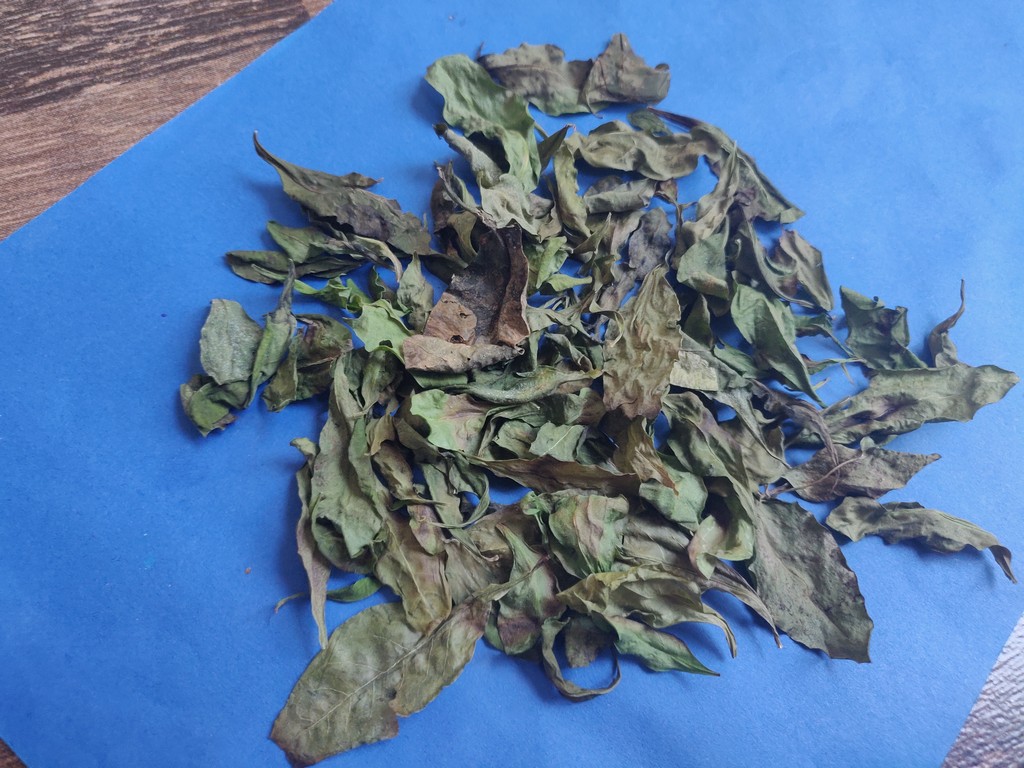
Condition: Dried
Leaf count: multiple
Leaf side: unknown